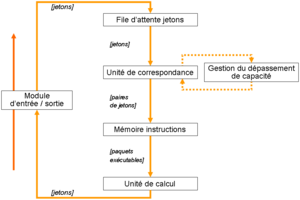
Un ordinateur dataflow décrit une architecture où les données sont des entités actives qui traversent le programme de manière asynchrone, contrairement à l'architecture classique von Neumann où elles attendent passivement en mémoire pendant que le programme est exécuté séquentiellement suivant le contenu du pointeur de programme. On parle aussi d'ordinateur cadencé par les données.